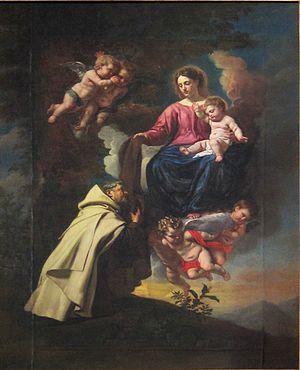
Martin De Hooghe est un carme flamand, introducteur de la Réforme de Touraine dans les Pays-Bas espagnols.
Marius de Saint-François est un carme flamand, frère cadet de Michel de Saint-Augustin, et auteur d'ouvrages spirituels.